Wendy Mayer

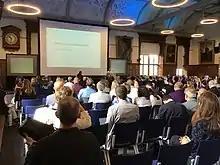
Wendy Mayer delivering her plenary address at the 18th International Conference on Patristic Studies, Examination Schools, University of Oxford 21 August 2019

Mayer spoke at the international conference "Towards the Prehistory of the Byzantine Liturgical Year Festal Homilies and Festal Liturgies in Late Antique Constantinople", Regensburg, in July 2018, and gave keynote addresses at the Pacific Partnership in Late Antiquity conference, Auckland, in July 2018, APECSS conference, Okayama, September 2018, and "The Role of Historical Reasoning in Religious Conflicts" conference, Istituto Svizzero, Rome, October 2019. In August 2019, Mayer gave the plenary address at the 18th International Conference on Patristic Studies at Oxford University titled “Patristics and Postmodernity: Bridging the Gap”.